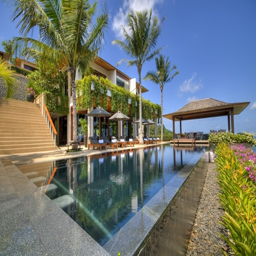
the house as seen from the pool